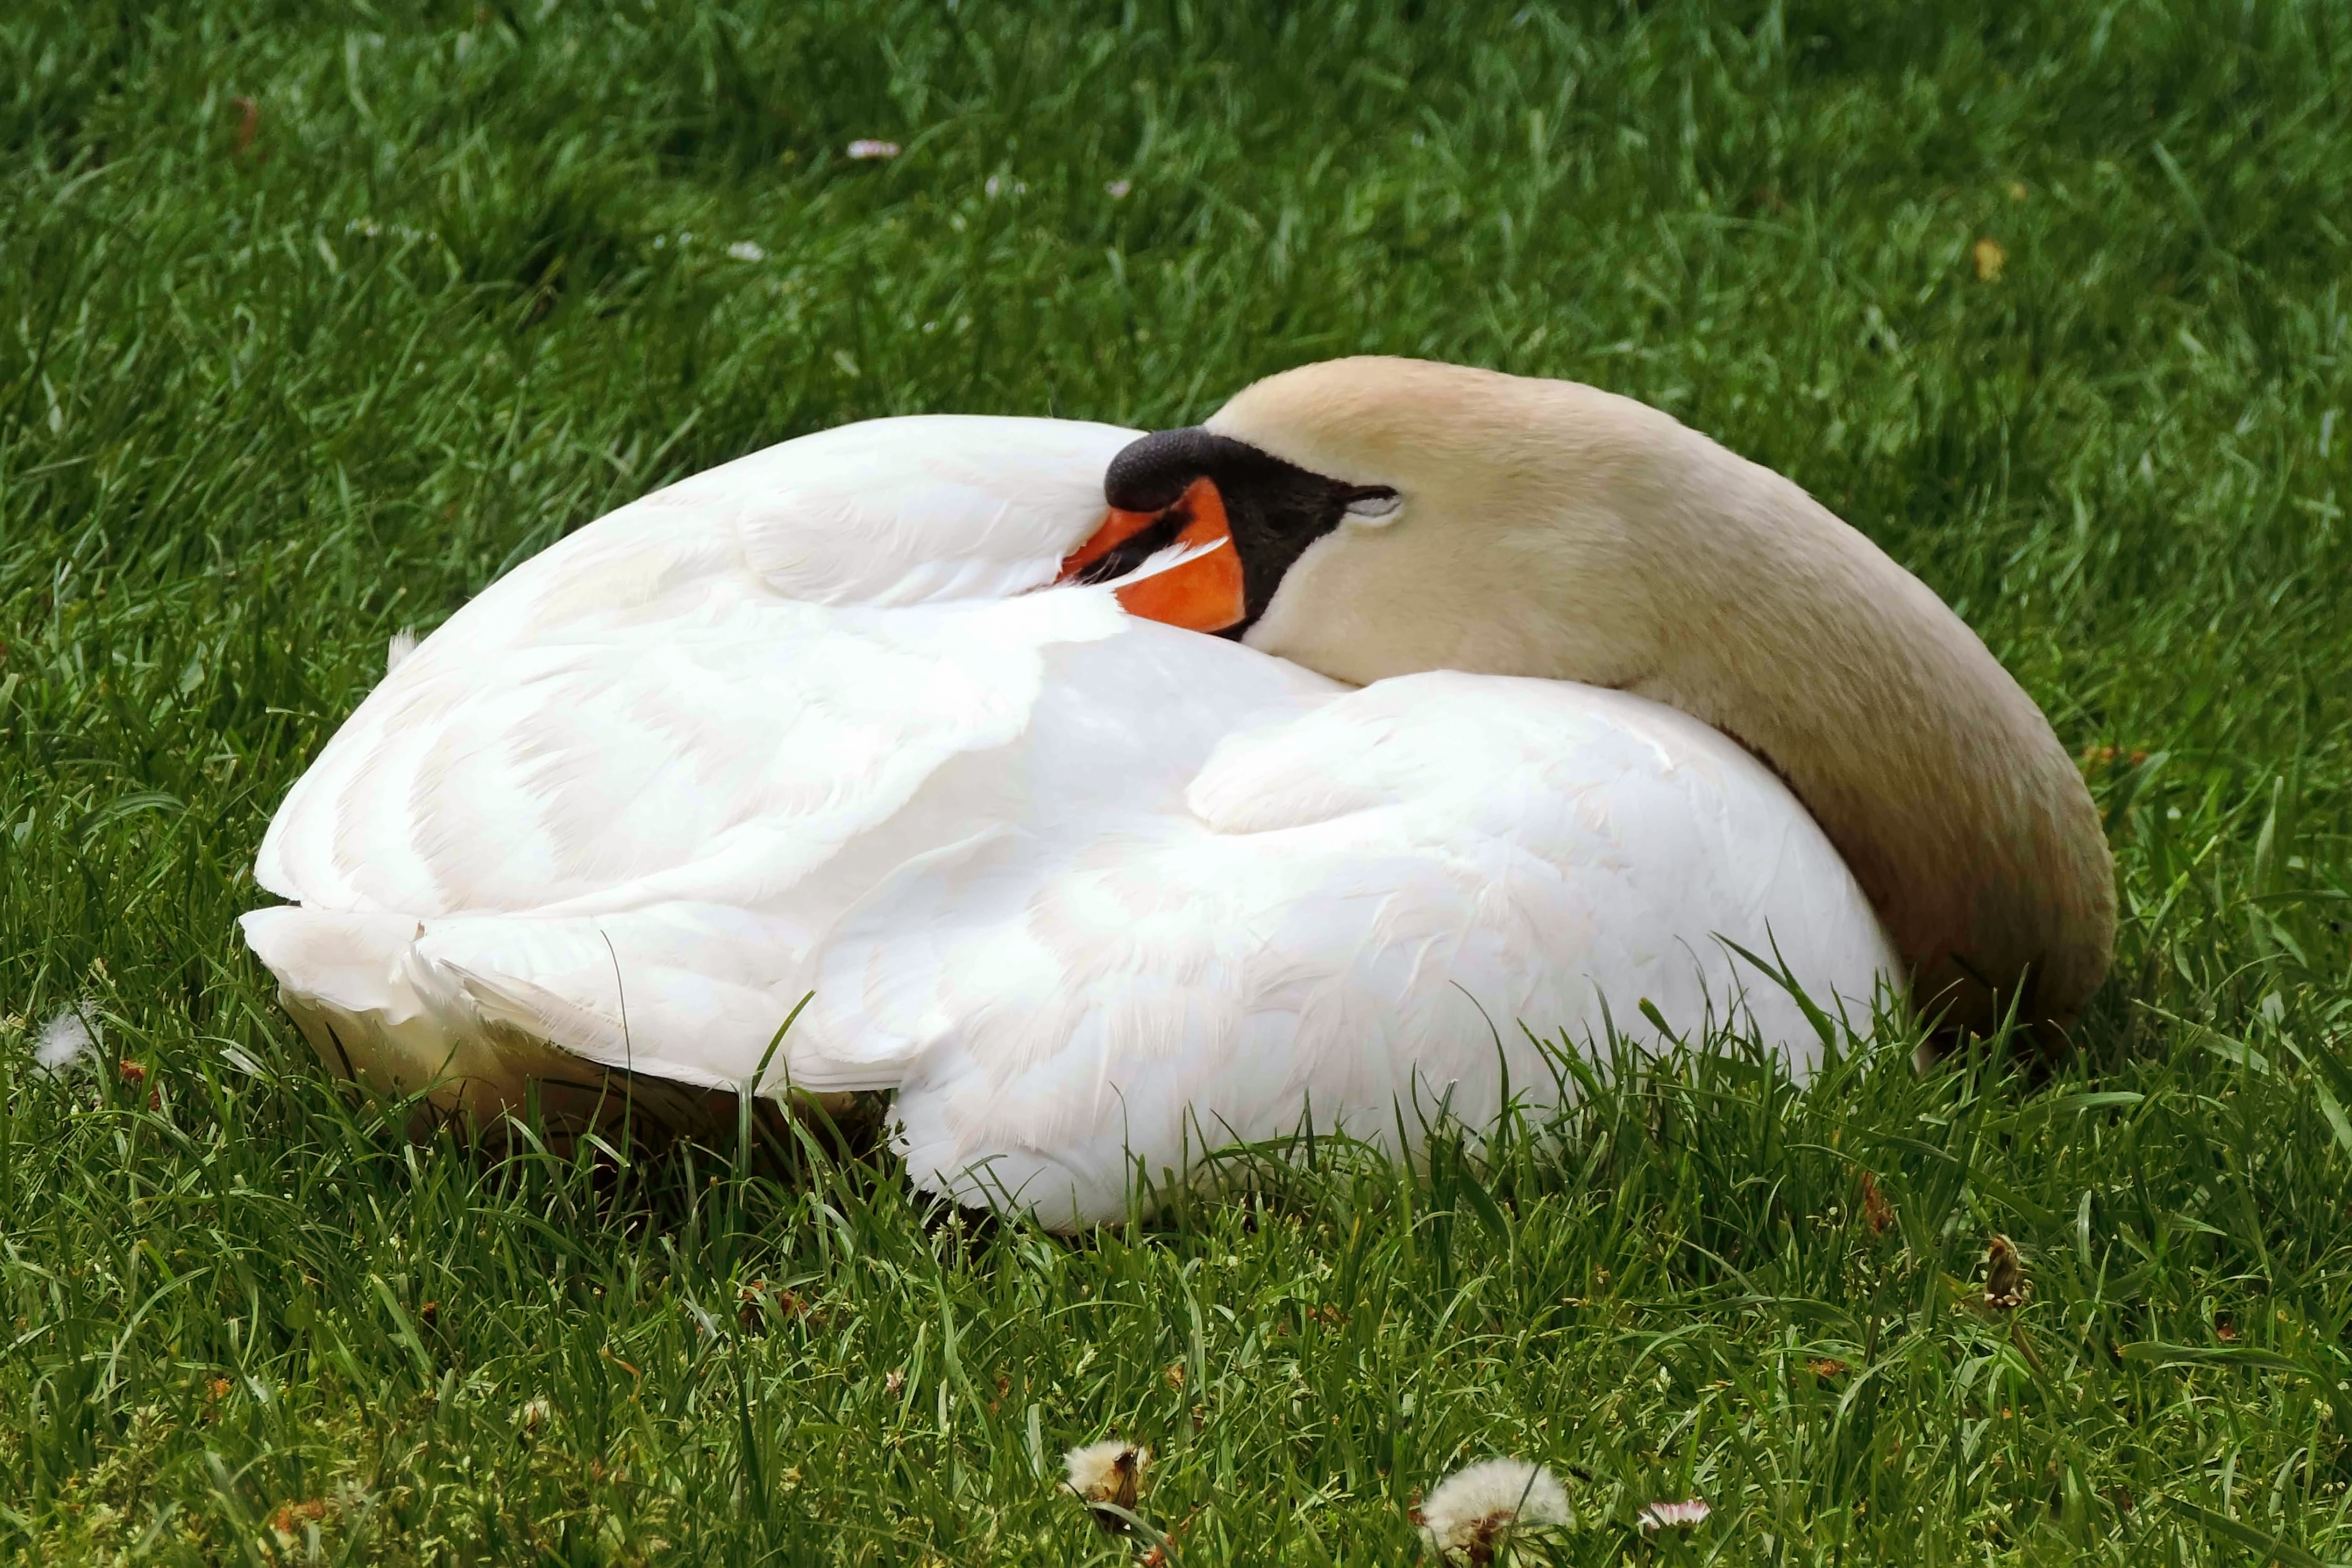
grass, bird, wing, meadow, wildlife, beak, fauna, swan, sleep, duck, goose, vertebrate, waterfowl, water bird, concerns, mute swan, ducks geese and swans, swan sleeping